Kudimagan

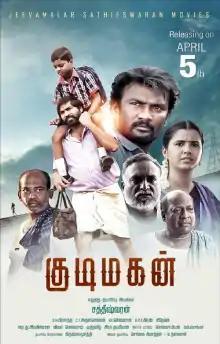
Poster

Kudimagan is a 2019 Indian Tamil-language film directed by Sathieshwaran. The film stars Jaikumar, Master Akash, and Nanditha Jennifer in the lead roles.